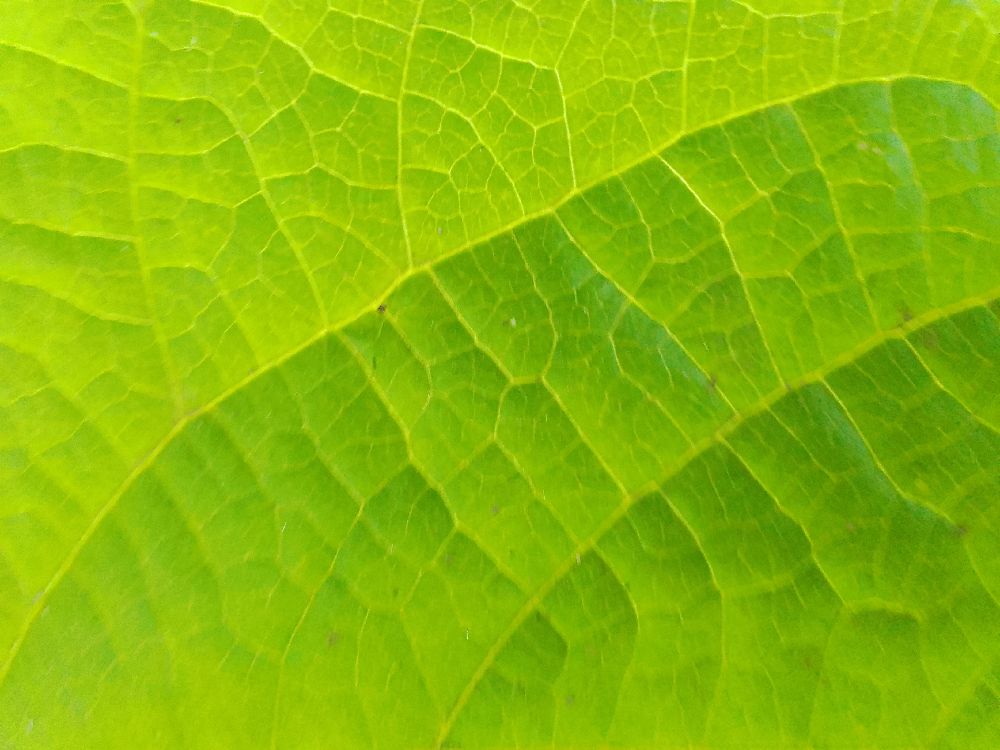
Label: healthy